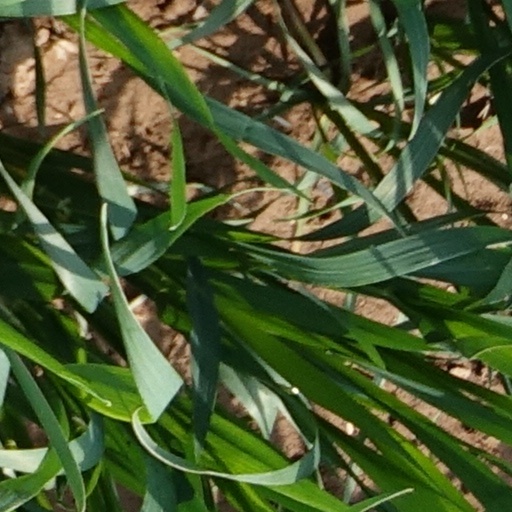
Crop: wheat